Canal Room

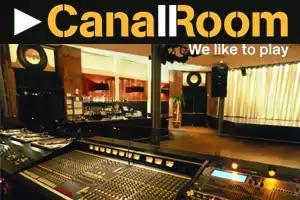

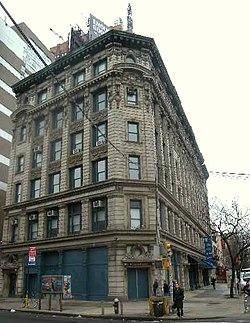
The exterior of the building which houses the Canal Room

Canal Room was a music venue located at 285 West Broadway between Canal Street and Lispenard Street in the Tribeca neighborhood of Manhattan, New York City. The space was formerly known as "Shine". It underwent a $1 million renovation in 2003 by owner Marcus Linial, a former J Records "star". The venue specialized in cover and tribute bands and accommodated approximately 450 people.